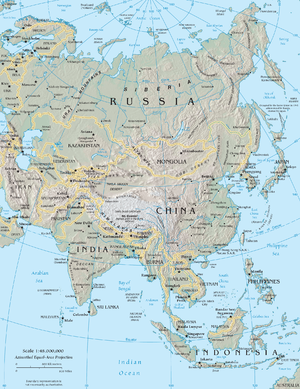
L'Asie est l'un des continents ou une partie des supercontinents Eurasie ou Afro-Eurasie de la Terre. Avec 43 810 582 km² de terres et 4,3 milliards d'habitants, l'Asie est le plus grand continent et le plus peuplé. L'Asie est davantage un concept culturel qu'une entité physique homogène.
Voici une liste des points extrêmes de l'Asie.